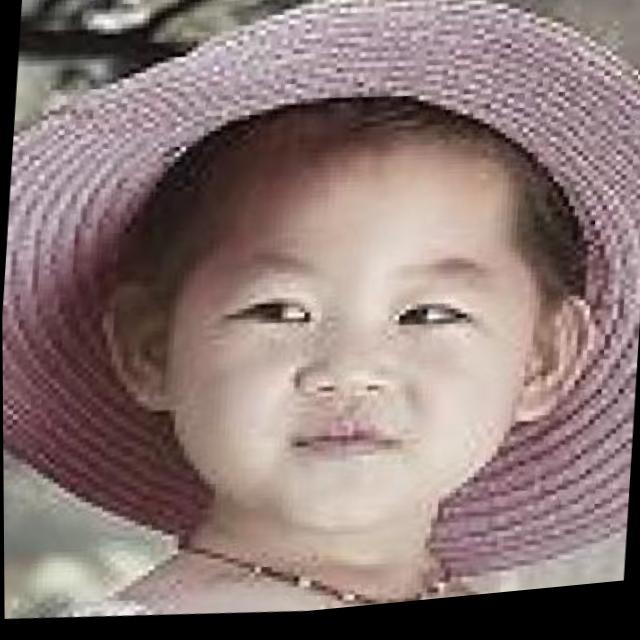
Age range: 0-12